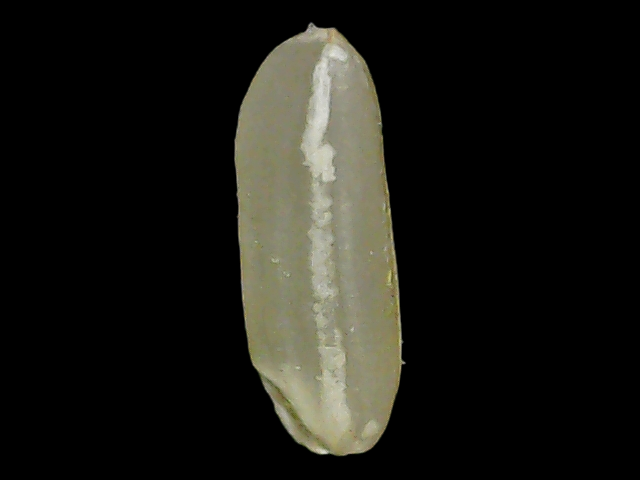
Rice variety: Binadhan11